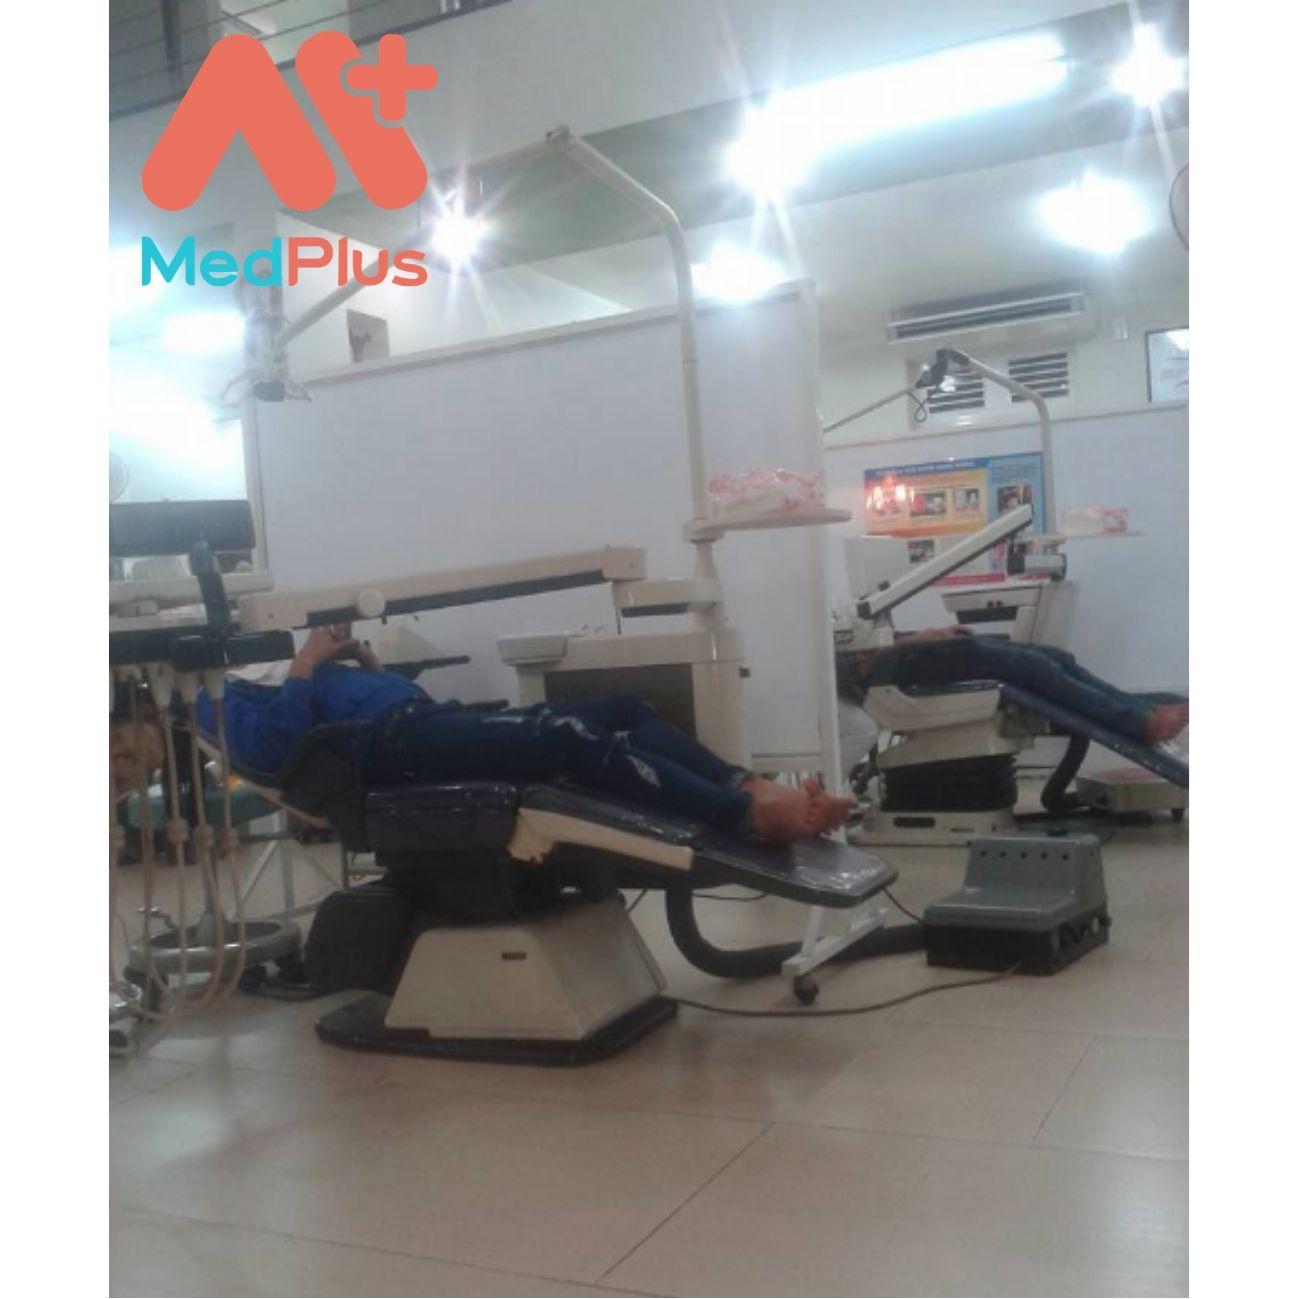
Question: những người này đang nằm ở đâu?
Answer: trong một phòng khám